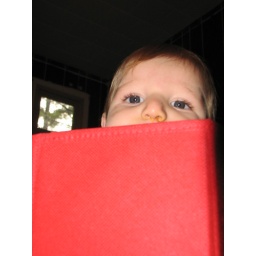
boy in the box